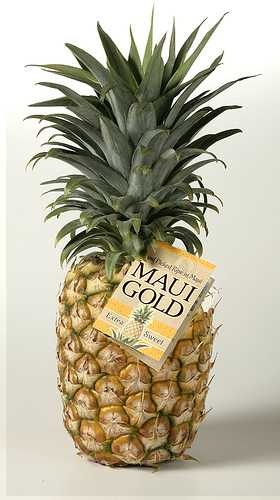
Label: Pineapple